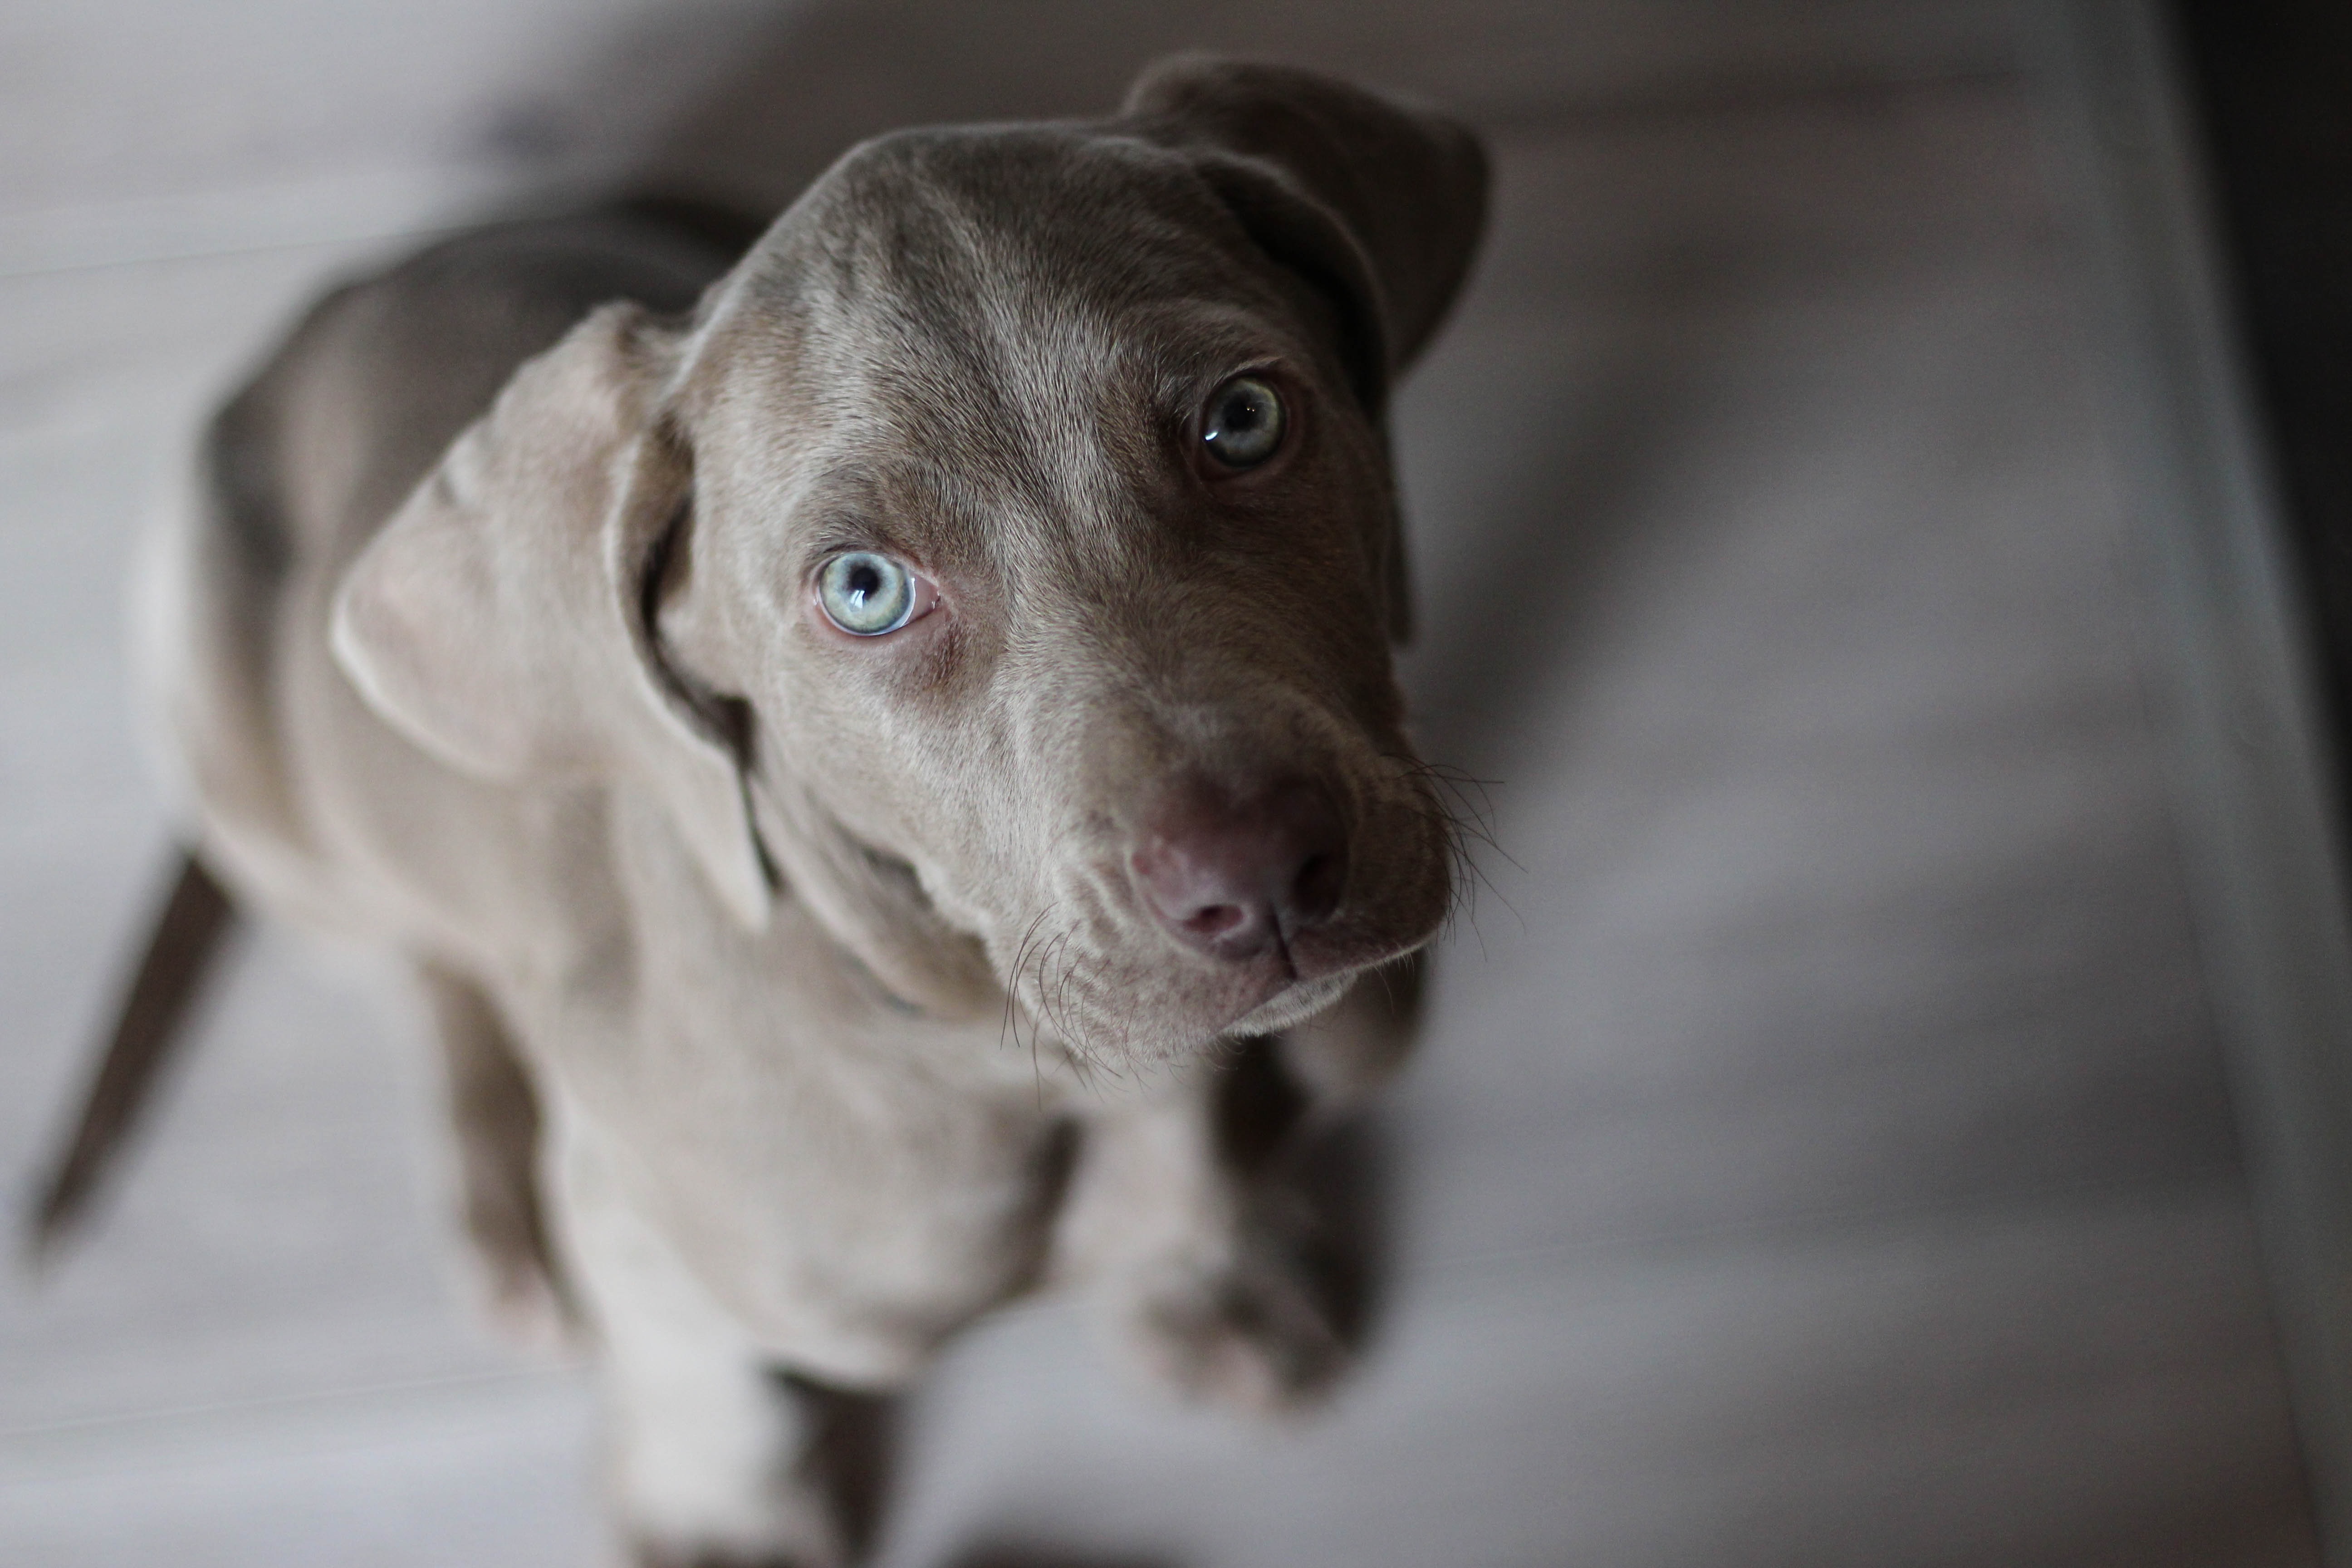
puppy, dog, pet, mammal, weimaraner, grey, snout, vertebrate, dog breed, pit bull, dog like mammal